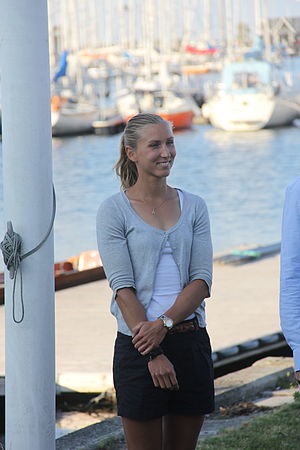
Anne Lolk Thomsen
Anne Lolk i DSR
Anne Lolk, Dansk finaledeltager i letvægtsdobbeltsculler
Anne Lolk Thomsen er en dansk roer og tidligere kajakroer. Hun nåede blandt andet at blive verdensmester i toerkajak flere gange, inden hun stoppede i kajakken i slutningen af 2009. Herefter påbegyndte hun et samarbejde med roeren Juliane Elander Rasmussen, og parret kvalificerede sig til OL i London 2012.